Love Jones (film)

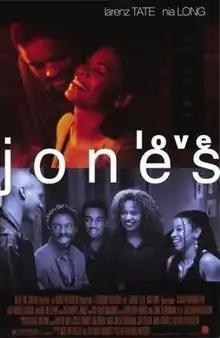
Theatrical release poster

Love Jones (stylized as "love jones") is a 1997 American romantic comedy-drama film written and directed by Theodore Witcher in his feature directorial debut. The film stars Larenz Tate and Nia Long, with supporting performances by Isaiah Washington, Bill Bellamy, and Lisa Nicole Carson. Set in Chicago, the narrative follows the evolving relationship between a poet and a photographer as they navigate love, ambition, and personal growth.